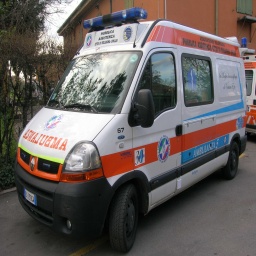
Label: ambulance